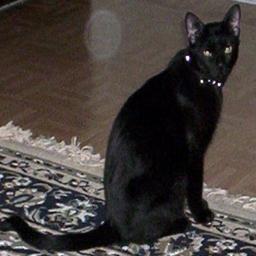
Animal: cats